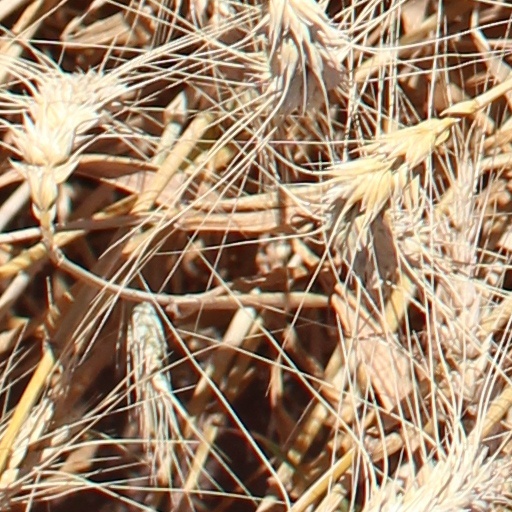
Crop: wheat